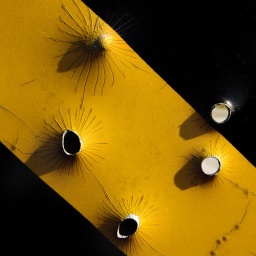
on a road sign in Lowland NC